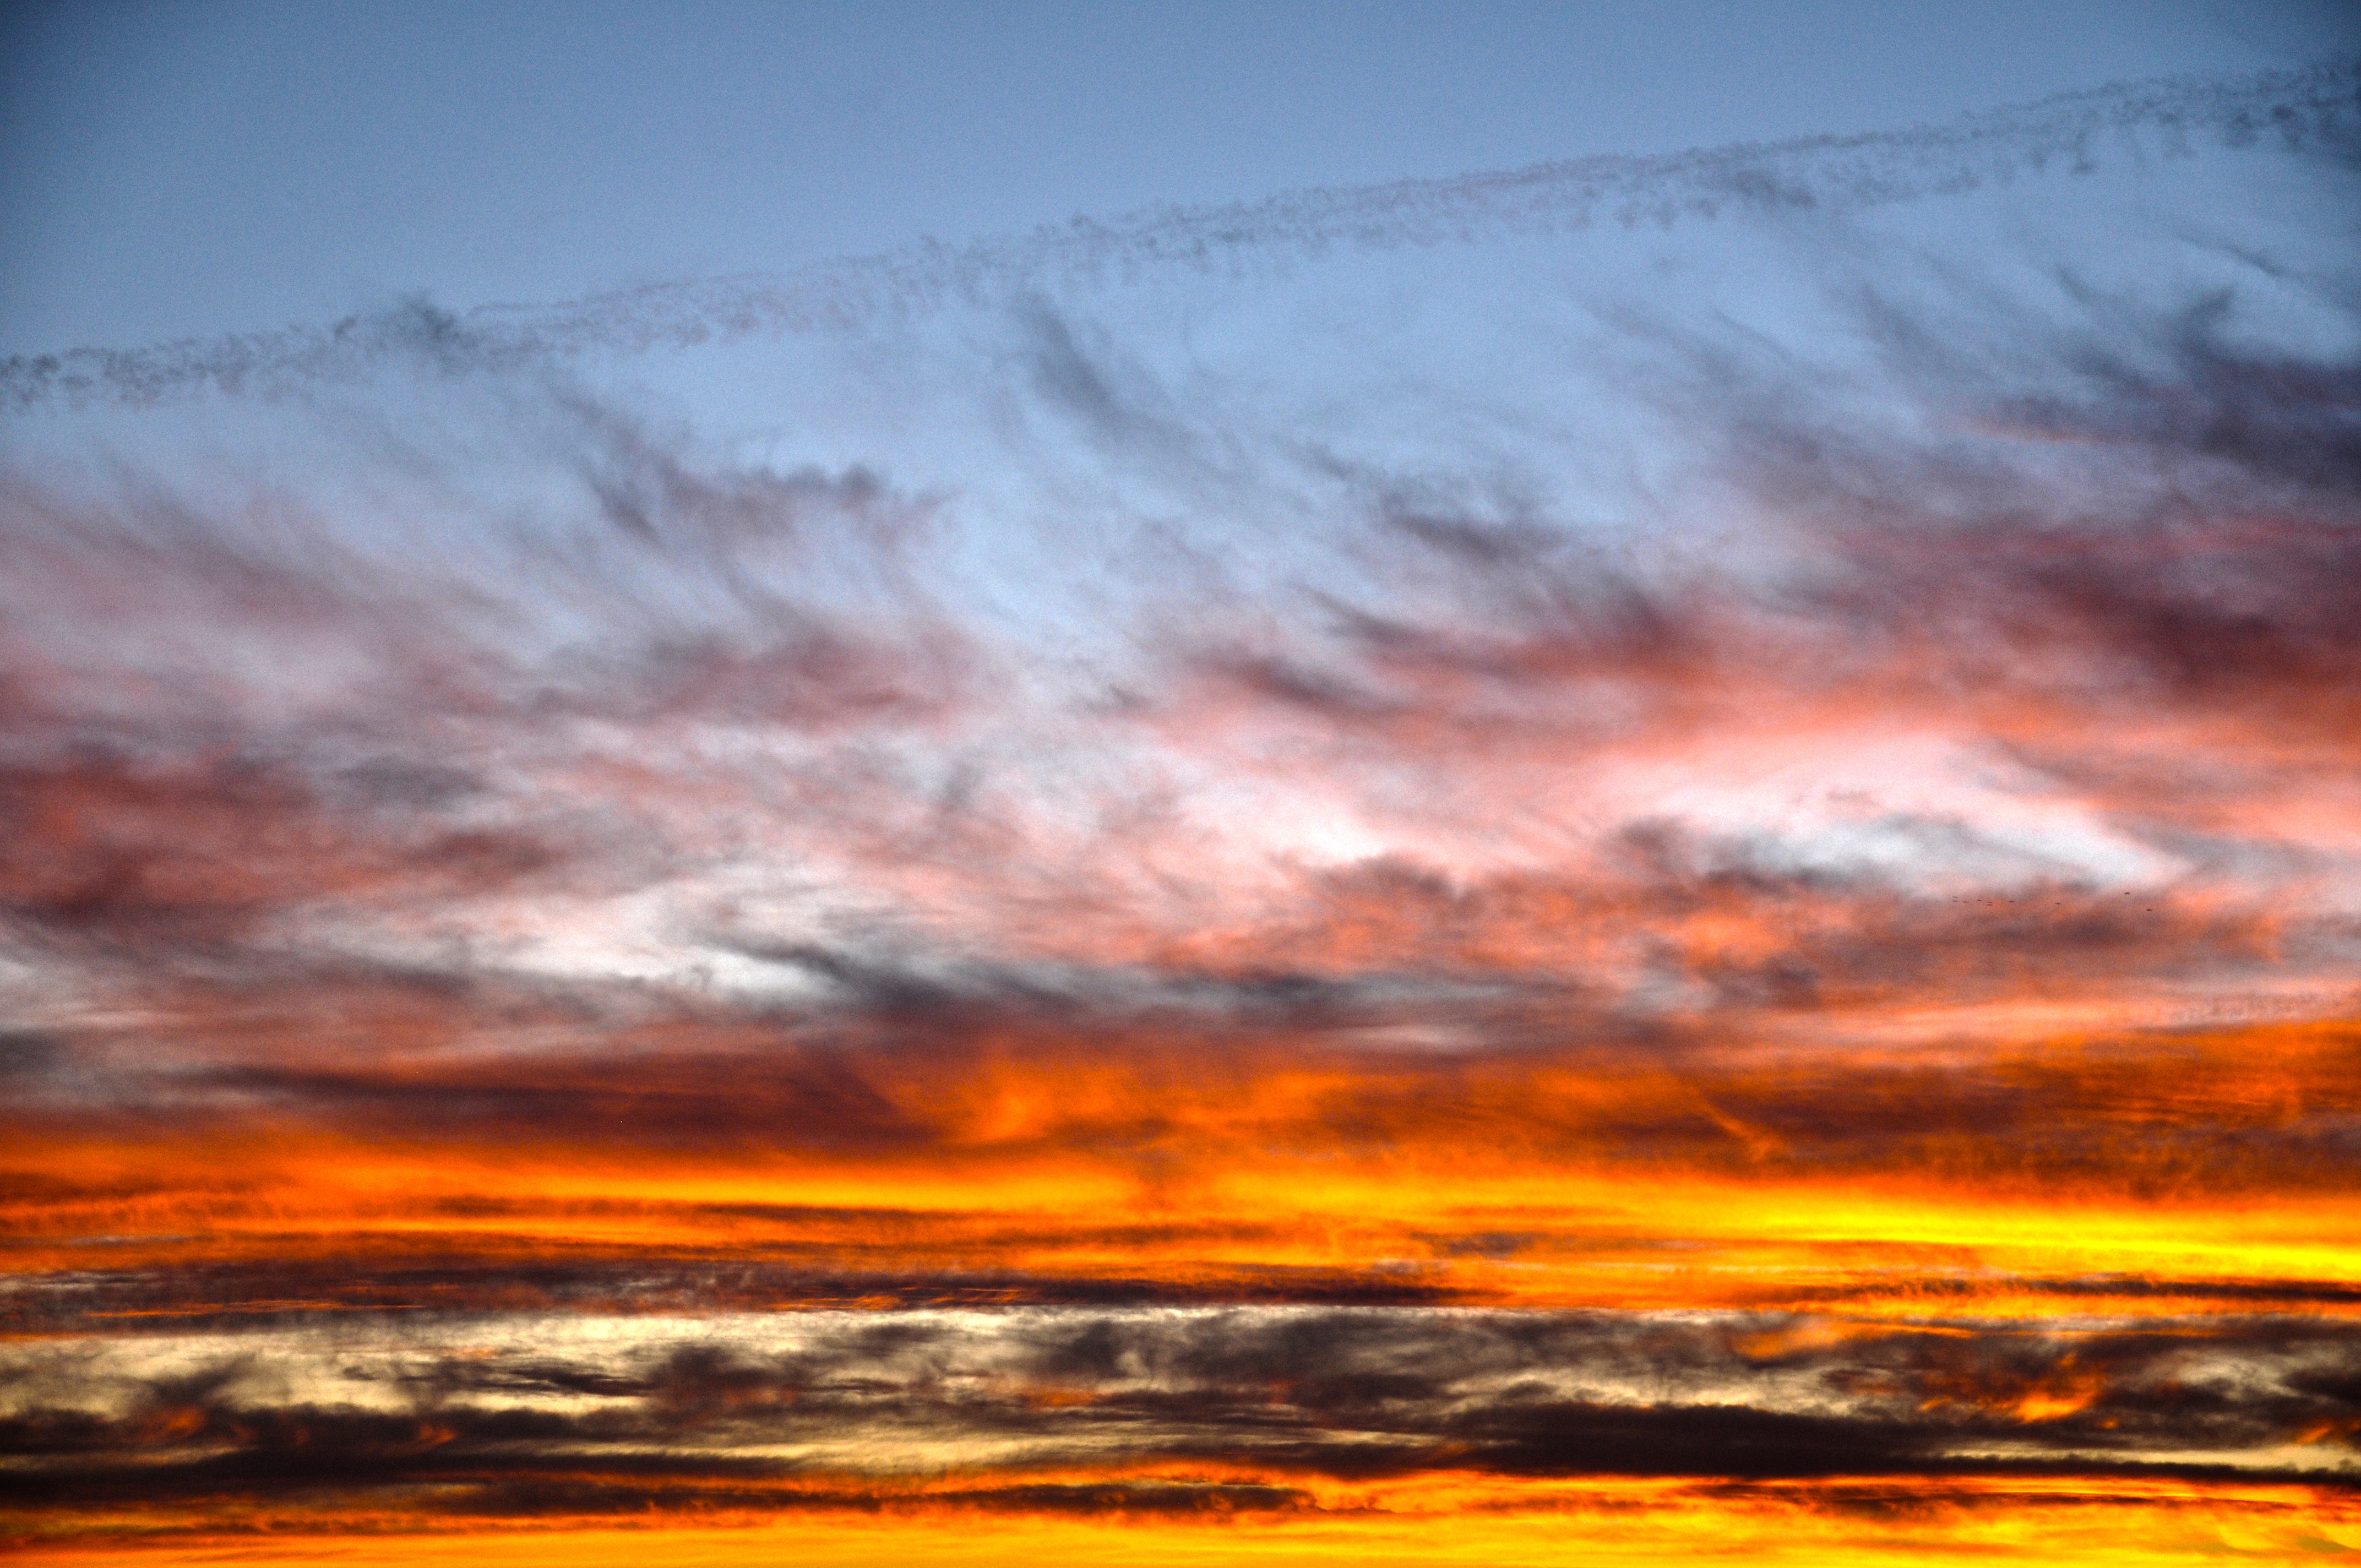
sea, coast, nature, ocean, horizon, cloud, sky, sunrise, sunset, prairie, sunlight, cloudy, morning, wave, dawn, atmosphere, dusk, evening, twilight, reflection, red, lighting, clouds, afternoon, cloudy sky, reddish, afterglow, meteorological phenomenon, wind wave, red sky at morning, celajes